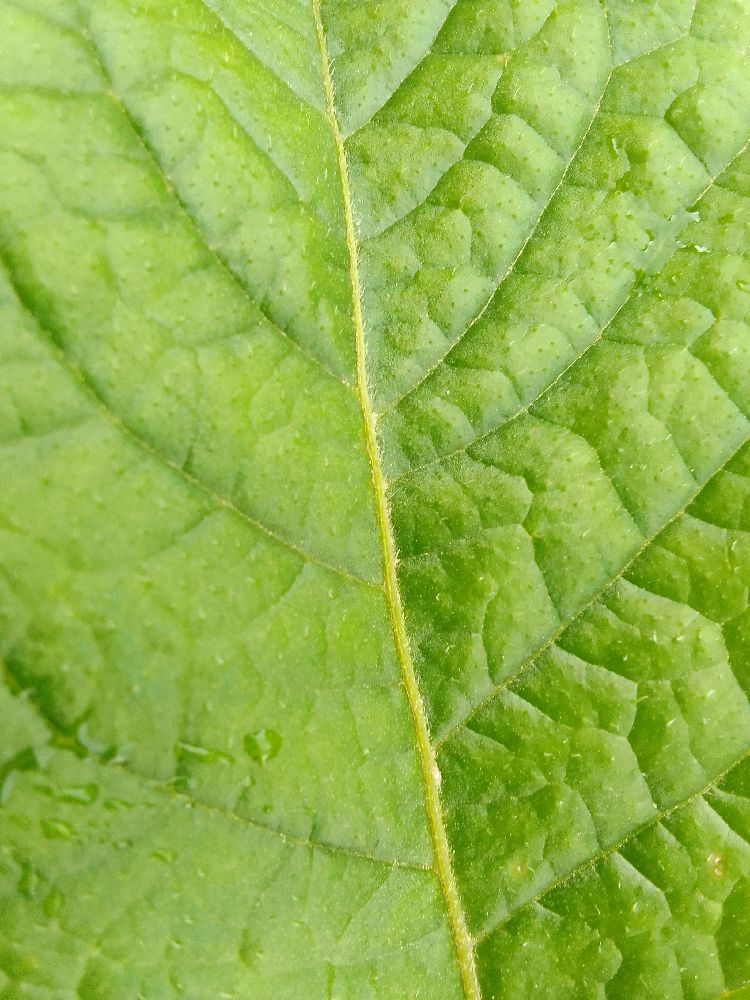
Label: Healthy